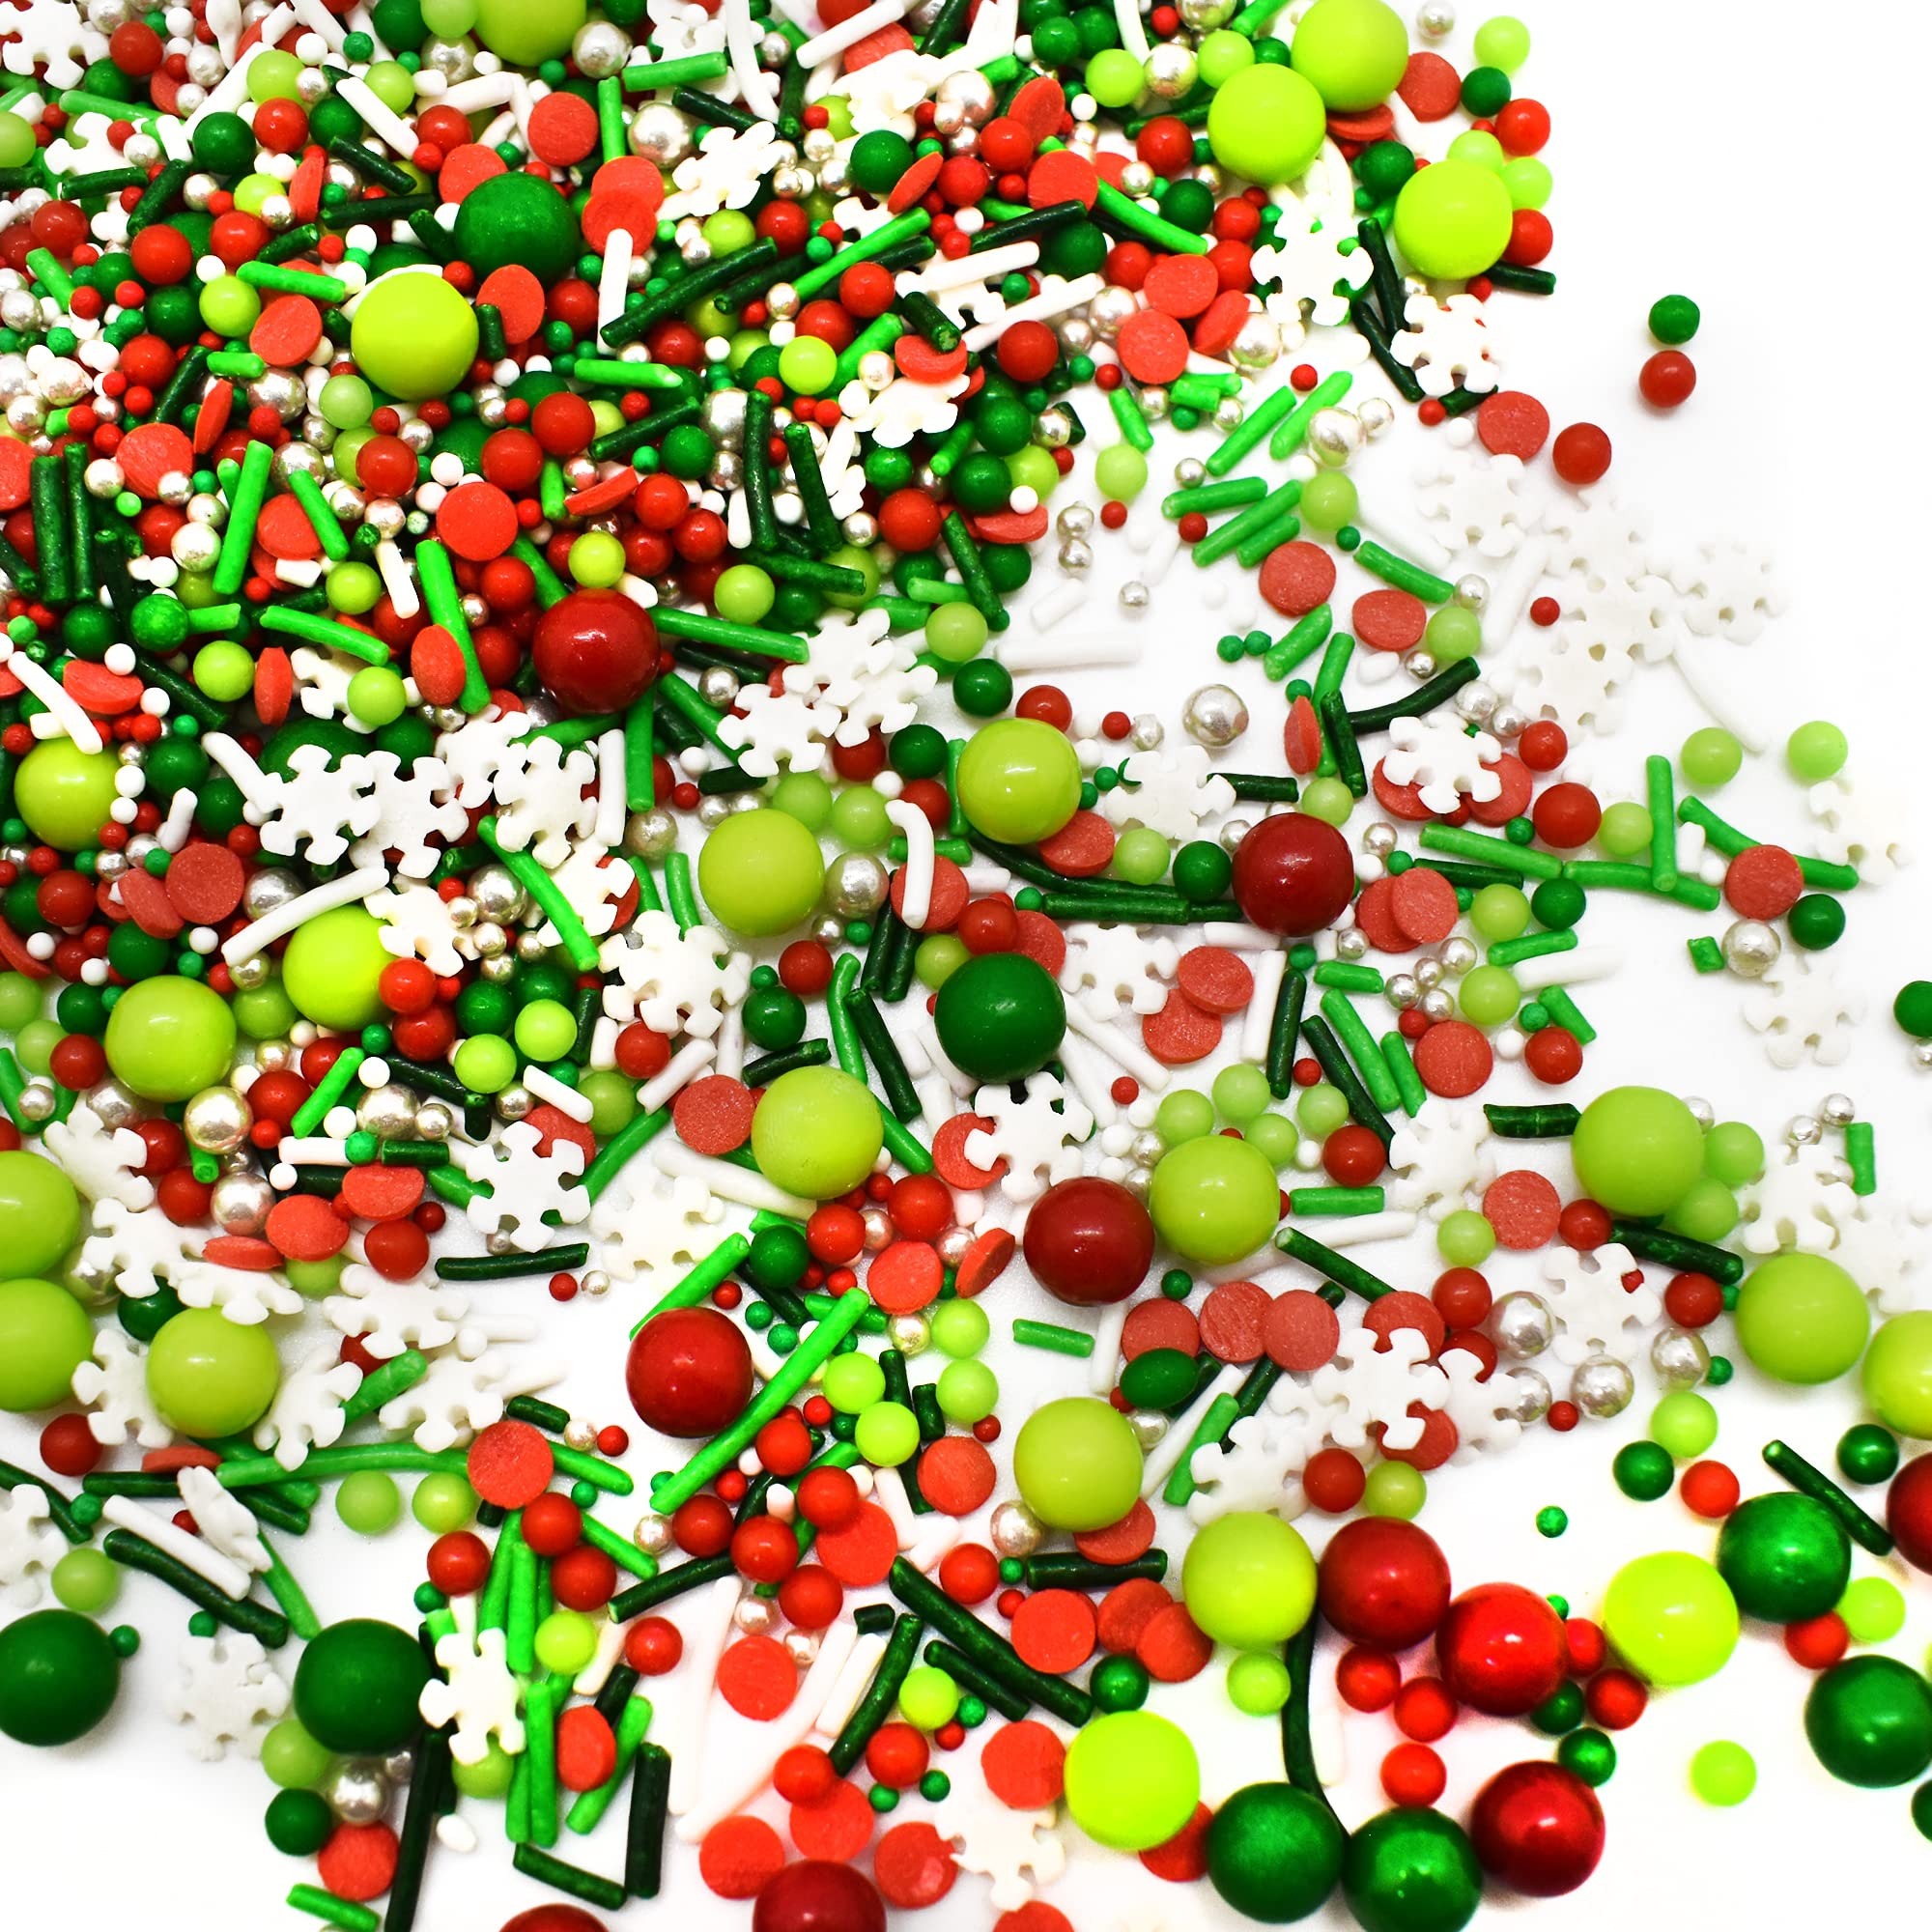
Item Name: Under the Mistletoe - 8 Oz Sprinkle Resealable Bag - Christmas Themed Sprinkle Mix - Featuring Green, Lime Green, and Red Pearls, White Jimmies, Snowflake Quins, and Silver Nonpareils
Bullet Point 1: Festive Mix: Features green, lime green, and red pearls, white jimmies, snowflake quins, and silver nonpareils.
Bullet Point 2: Generous Size: 8 oz resealable bag provides ample sprinkles for multiple baking projects.
Bullet Point 3: Christmas-Themed: Perfect for adding a holiday touch to cupcakes, cookies, and cakes.
Bullet Point 4: Convenient Storage: Resealable bag keeps sprinkles fresh and easy to store.
Bullet Point 5: Versatile Use: Ideal for decorating a wide range of holiday treats and desserts.
Product Description: Add a festive touch to your holiday treats with our "Under the Mistletoe" sprinkle mix. This 8 oz resealable bag is packed with vibrant green, lime green, and red pearls, classic white jimmies, sparkling snowflake quins, and shimmering silver nonpareils. Perfect for cupcakes, cookies, and cakes, this Christmas-themed mix brings a magical touch to your baking. The resealable bag ensures freshness and convenience, making it easy to use and store. Celebrate the season with this delightful sprinkle mix that adds both flavor and cheer to your creations.
Value: 1.0
Unit: Count

Price: 12.99